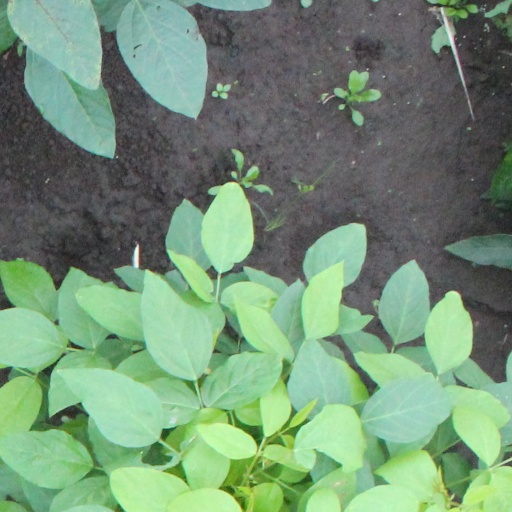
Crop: soybean